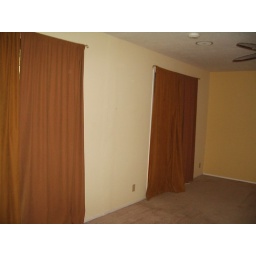
Two sliding glass doors in master bedroom